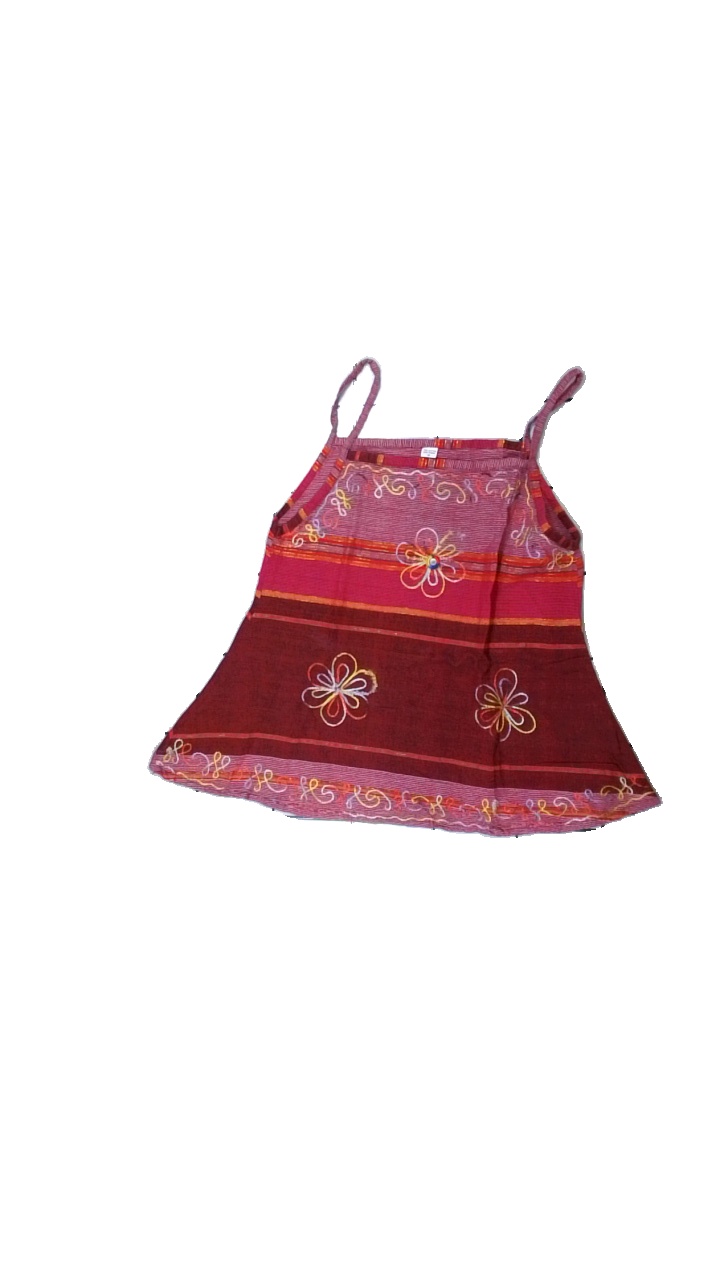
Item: Top (Ladies)
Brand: Missing
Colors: Red, Yellow, White
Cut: Regular, Loose
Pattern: Embroidered
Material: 100% Cotton
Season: All
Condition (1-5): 2
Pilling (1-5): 2
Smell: Minor
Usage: Export
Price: <50